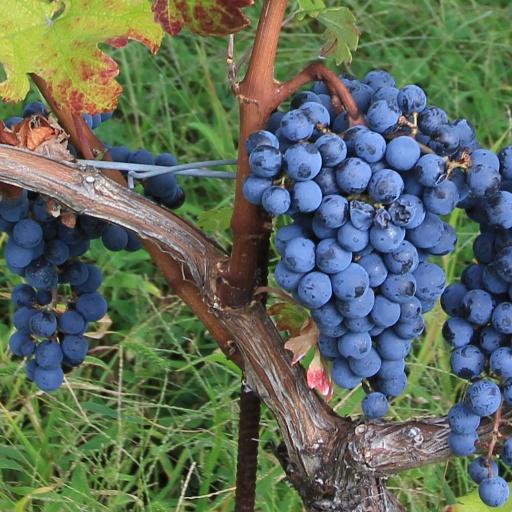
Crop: grape